First class travel

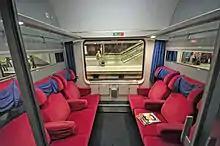
First class car on the "Berlin-Warszawa-Express"

The various private and state-owned railways in Germany featured first-class, second-class and third-class amenities from the start. Beginning in Prussia in 1852, extremely austere fourth-class coaches were introduced. After nationalization (1920) and consolidation (Deutsche Reichsbahn-Gesellschaft, 1924), the fourth class was abandoned in 1928 in order to generate more revenue by forcing passengers to pay the higher prices for third-class tickets.